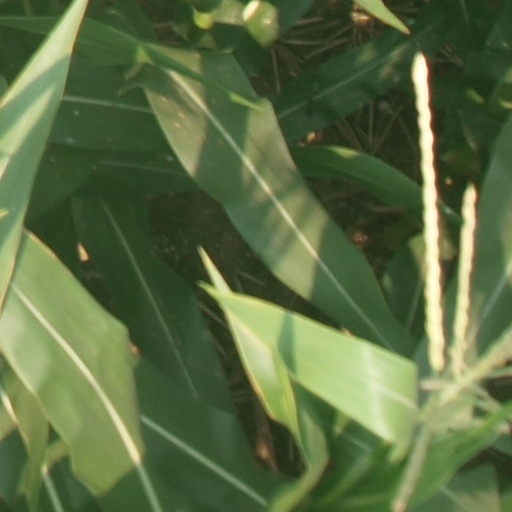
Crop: maize; corn